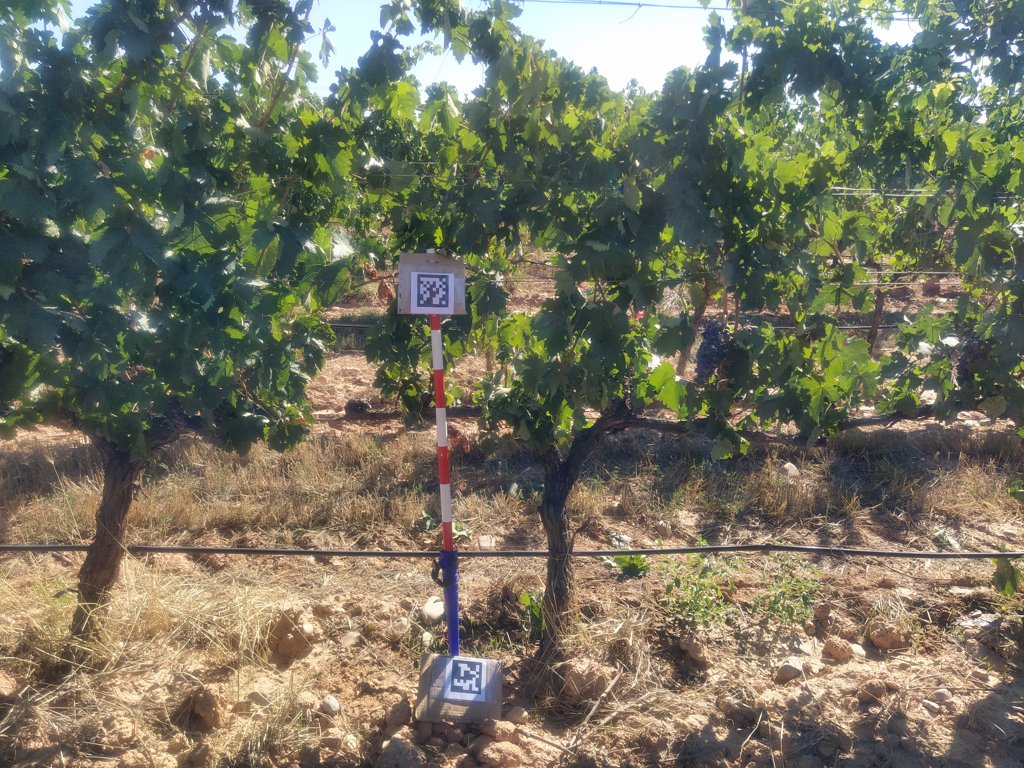
Berries visible: 76
Grape clusters: 2